Ny Adelgade 9

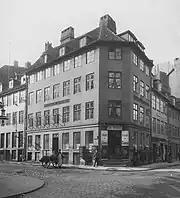
The building photographed by Frederik Hendriksen in 1903.

Chr. Tetzlaff's grocery shop (Chr. Tetzlaff Colonialforretning) was located at the corner in the 1900s. Aron Andersen 's tailor shop was located next to it in Ny Adelgade.